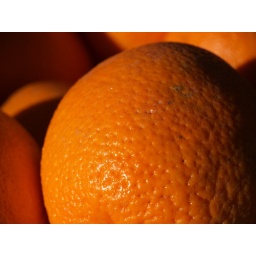
More market pictures. A box of oranges was just catching the sun, bringing out detail in the skin.